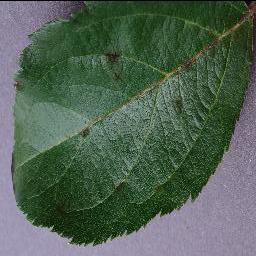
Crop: apple
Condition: scab